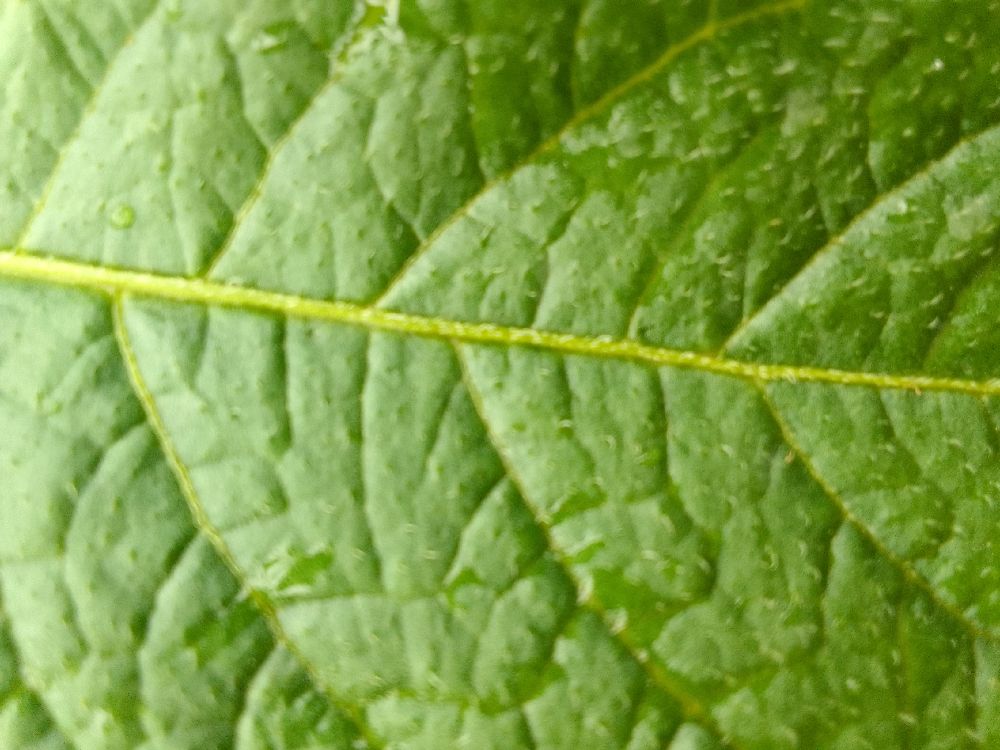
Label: Healthy